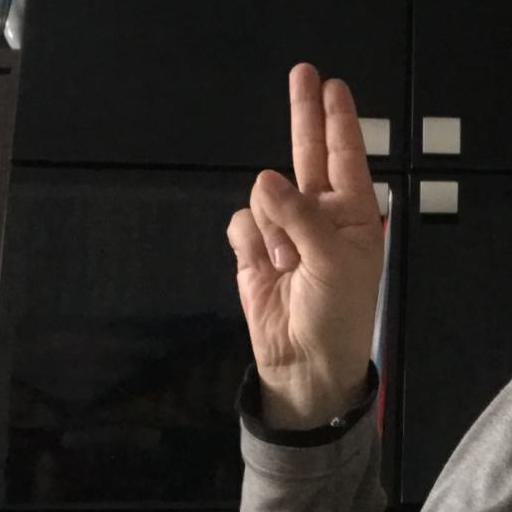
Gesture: two_up